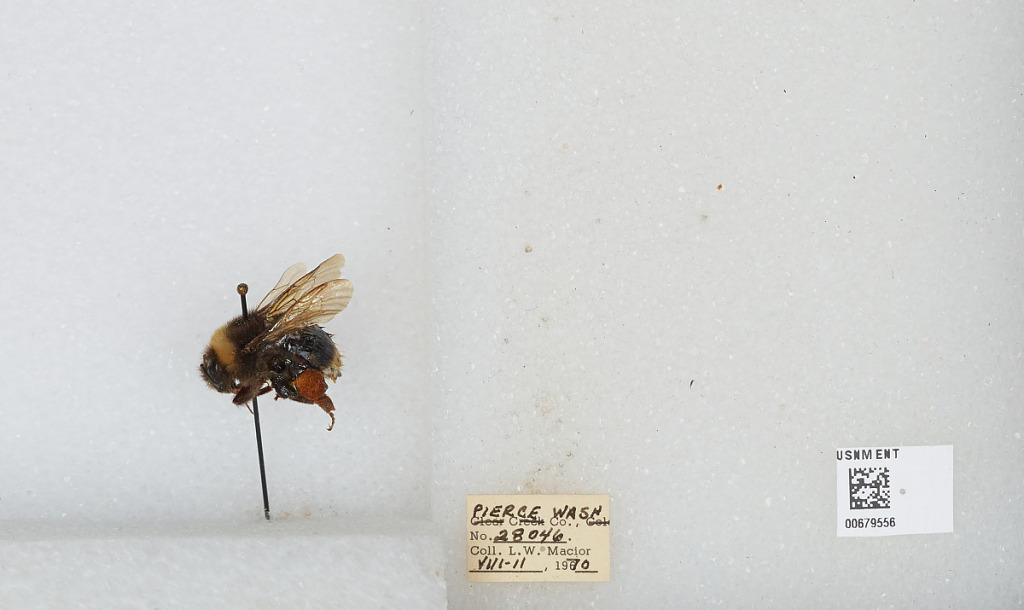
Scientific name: Bombus (Bombus) occidentalis Greene
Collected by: L. Macior
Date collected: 1970-8-11
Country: United States
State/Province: Washington
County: Pierce
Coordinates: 47.05, -122.12